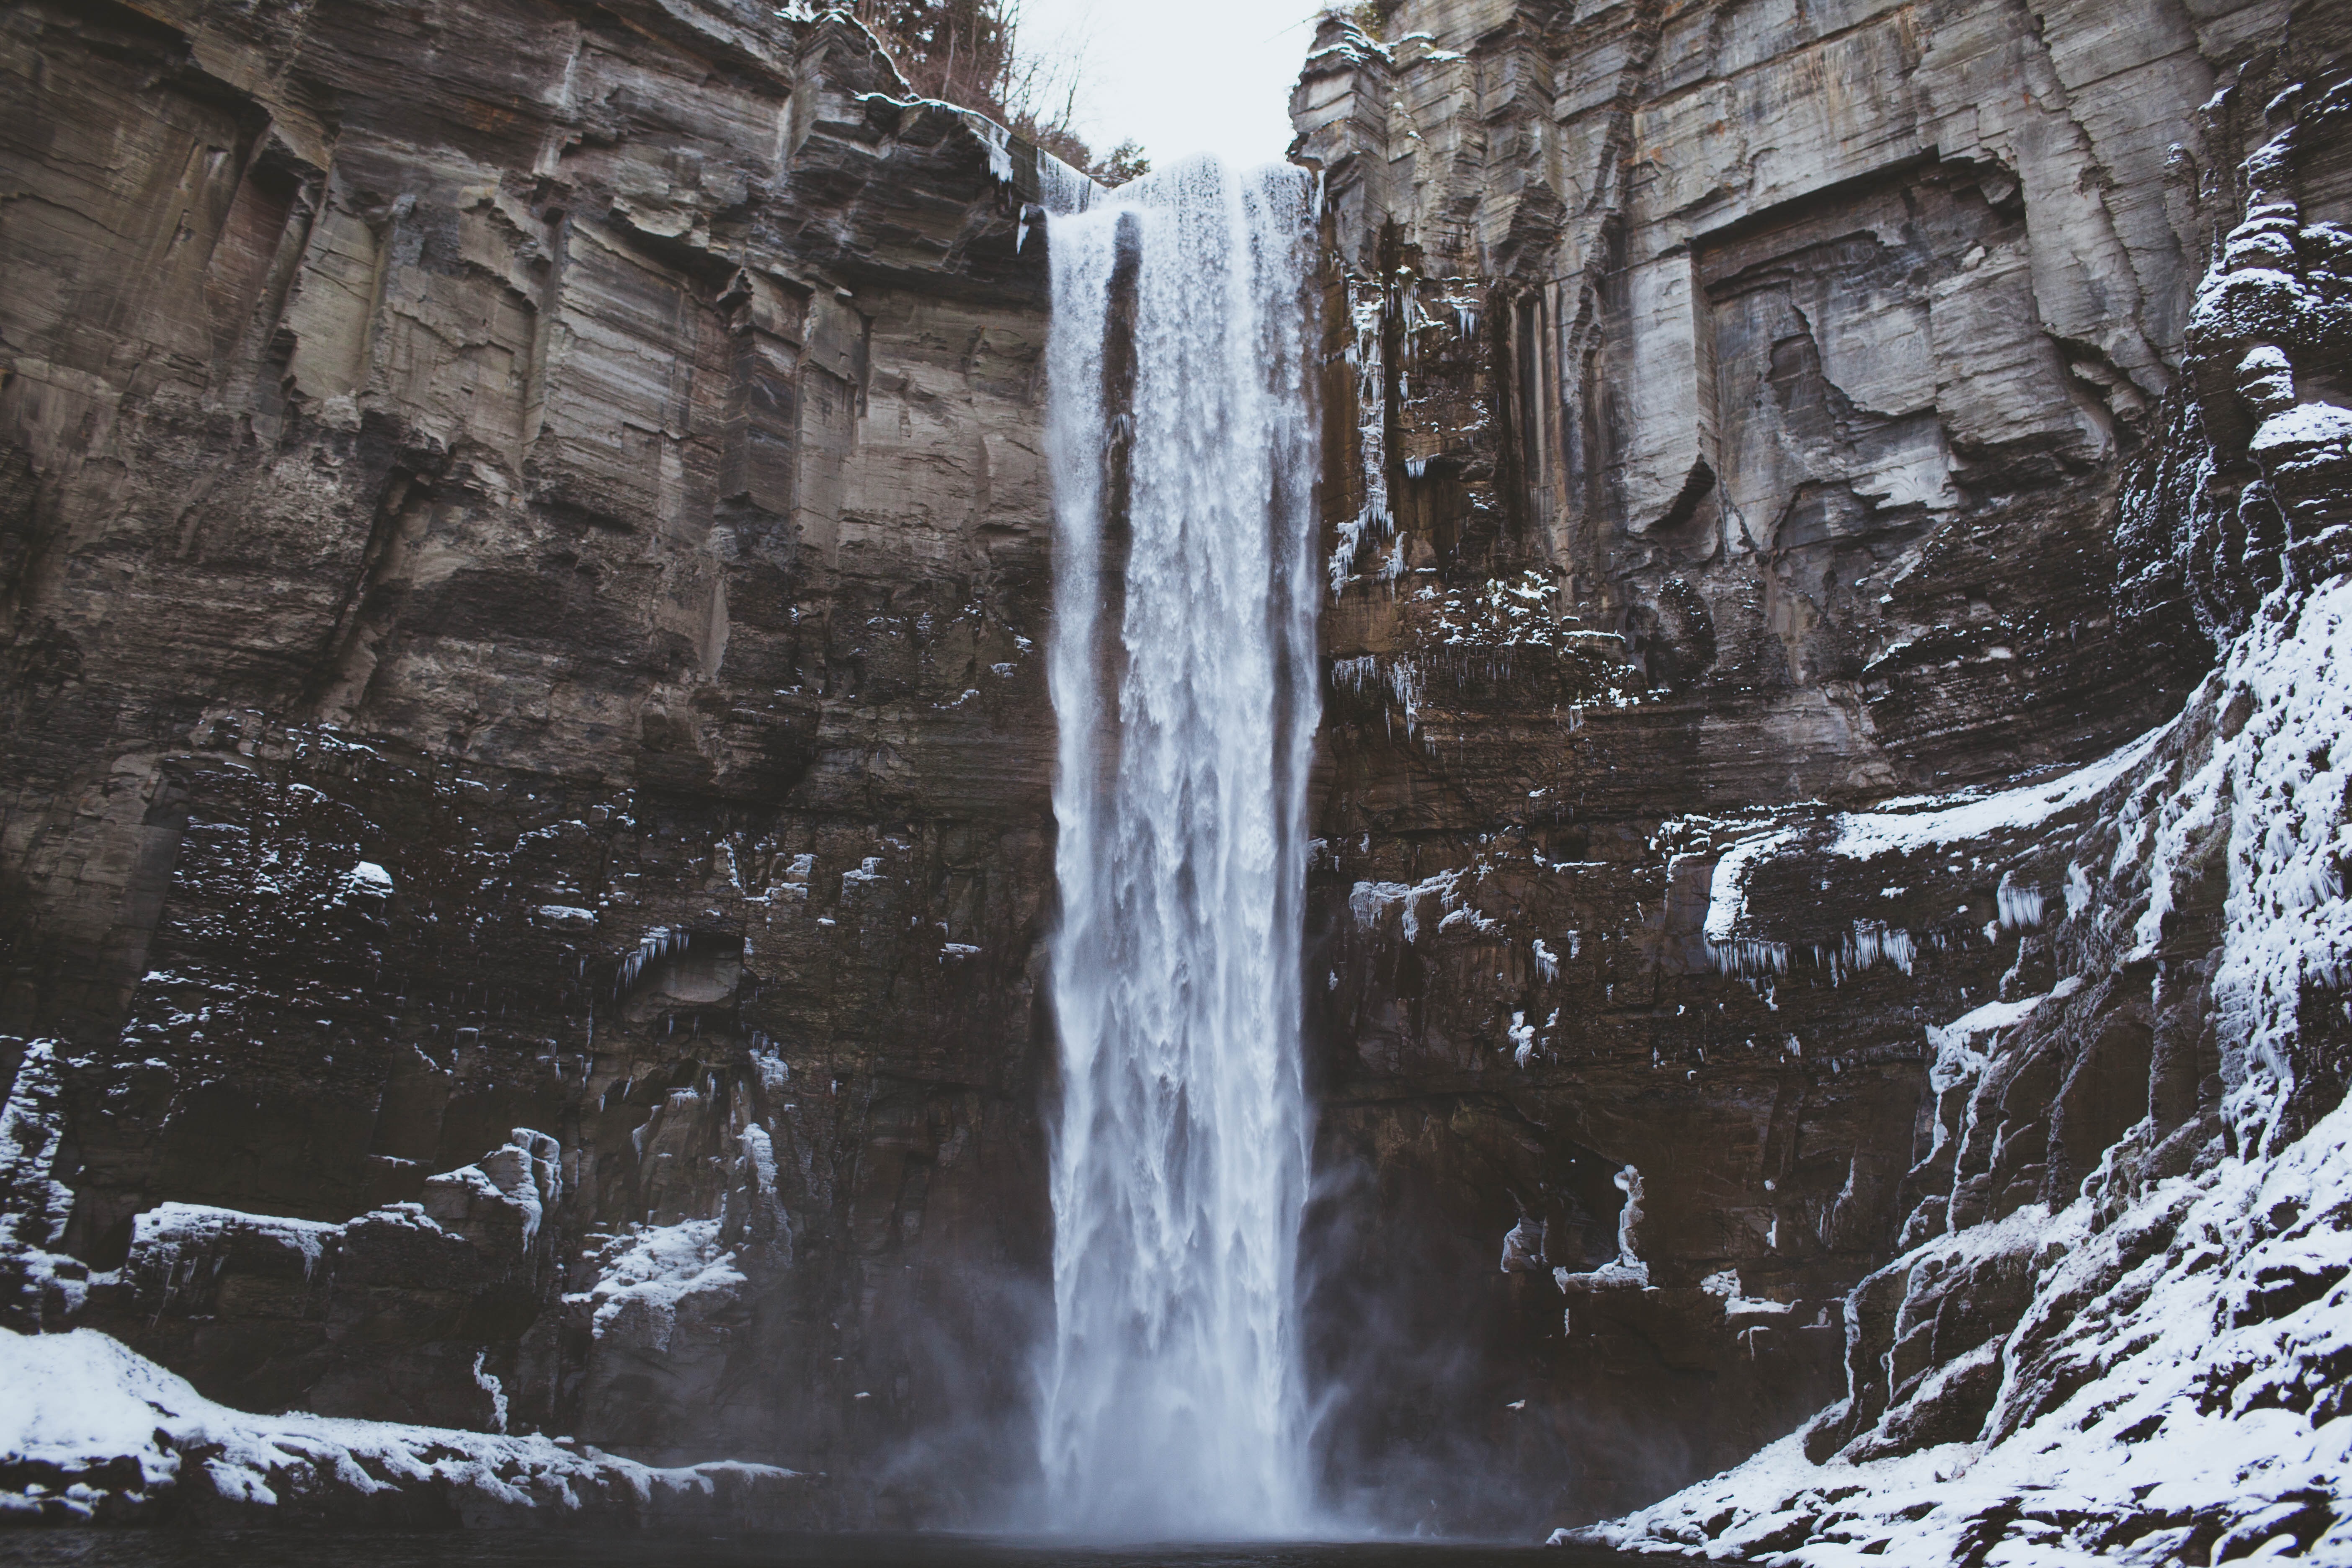
water, rock, waterfall, snow, winter, formation, ice, water feature, freezing